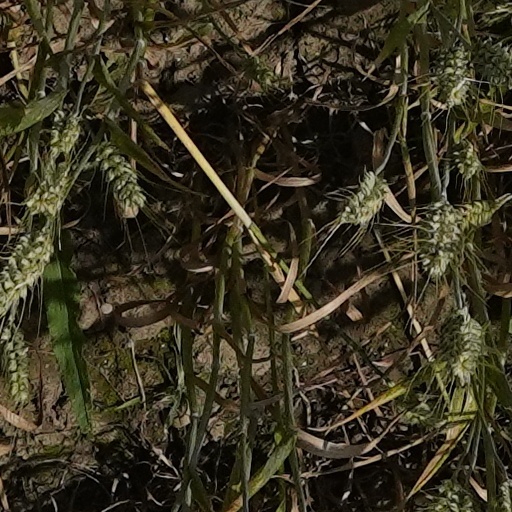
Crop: wheat